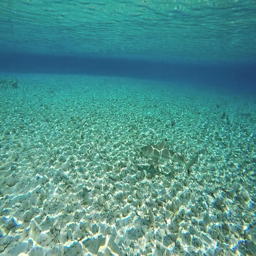
underwater several black - tipped sharks in a lagoon slow motion